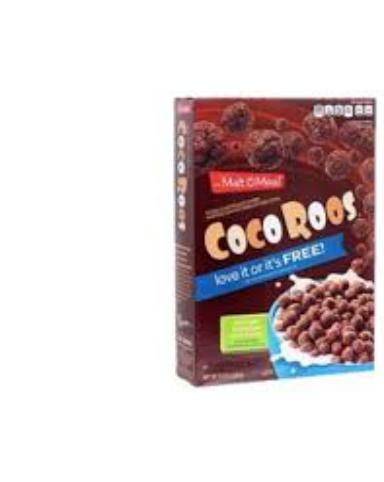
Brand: Coco Roos
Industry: Food